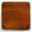
Label: table